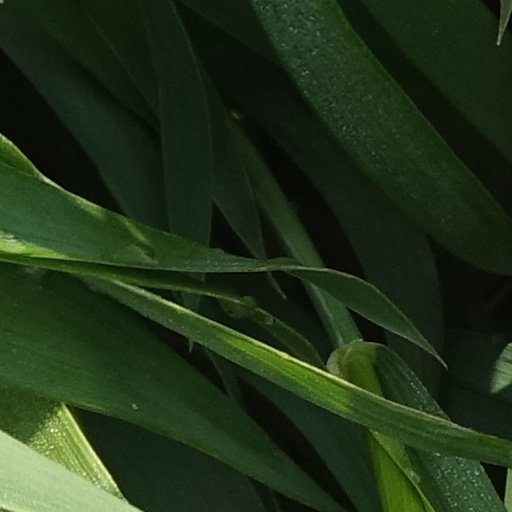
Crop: wheat